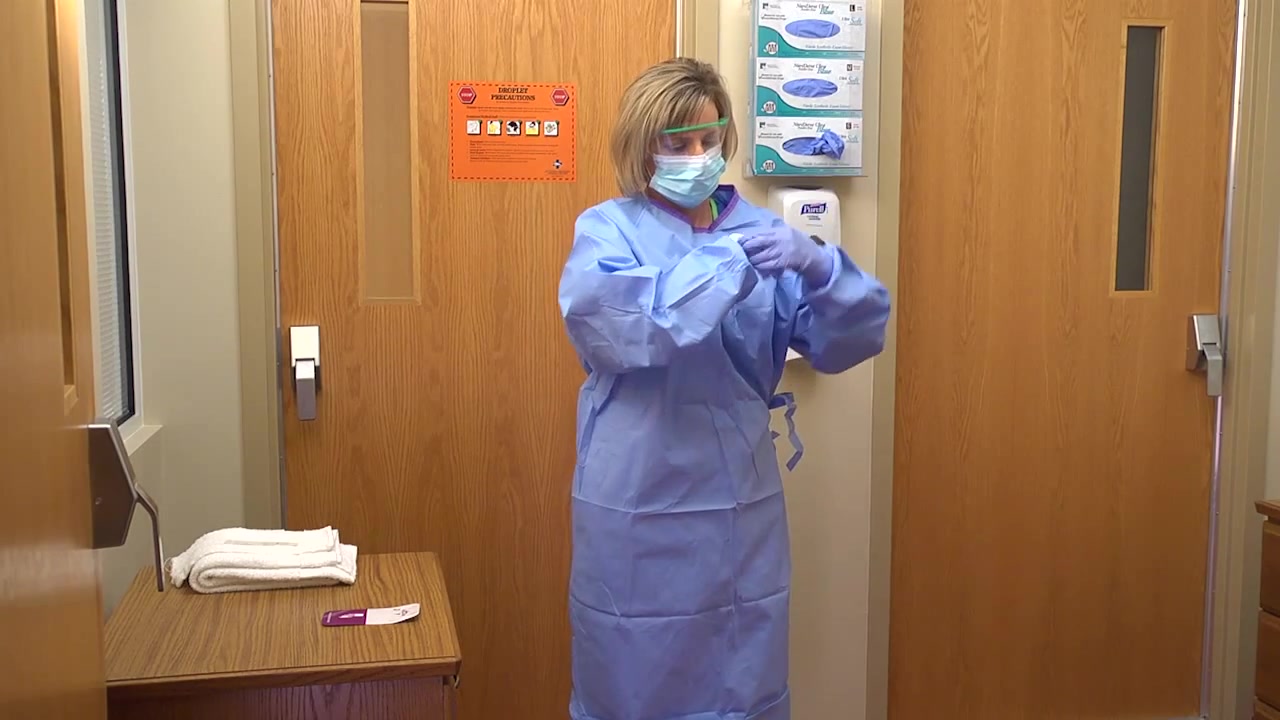
Objects detected:
Coverall
Gloves
Face_Shield
Mask